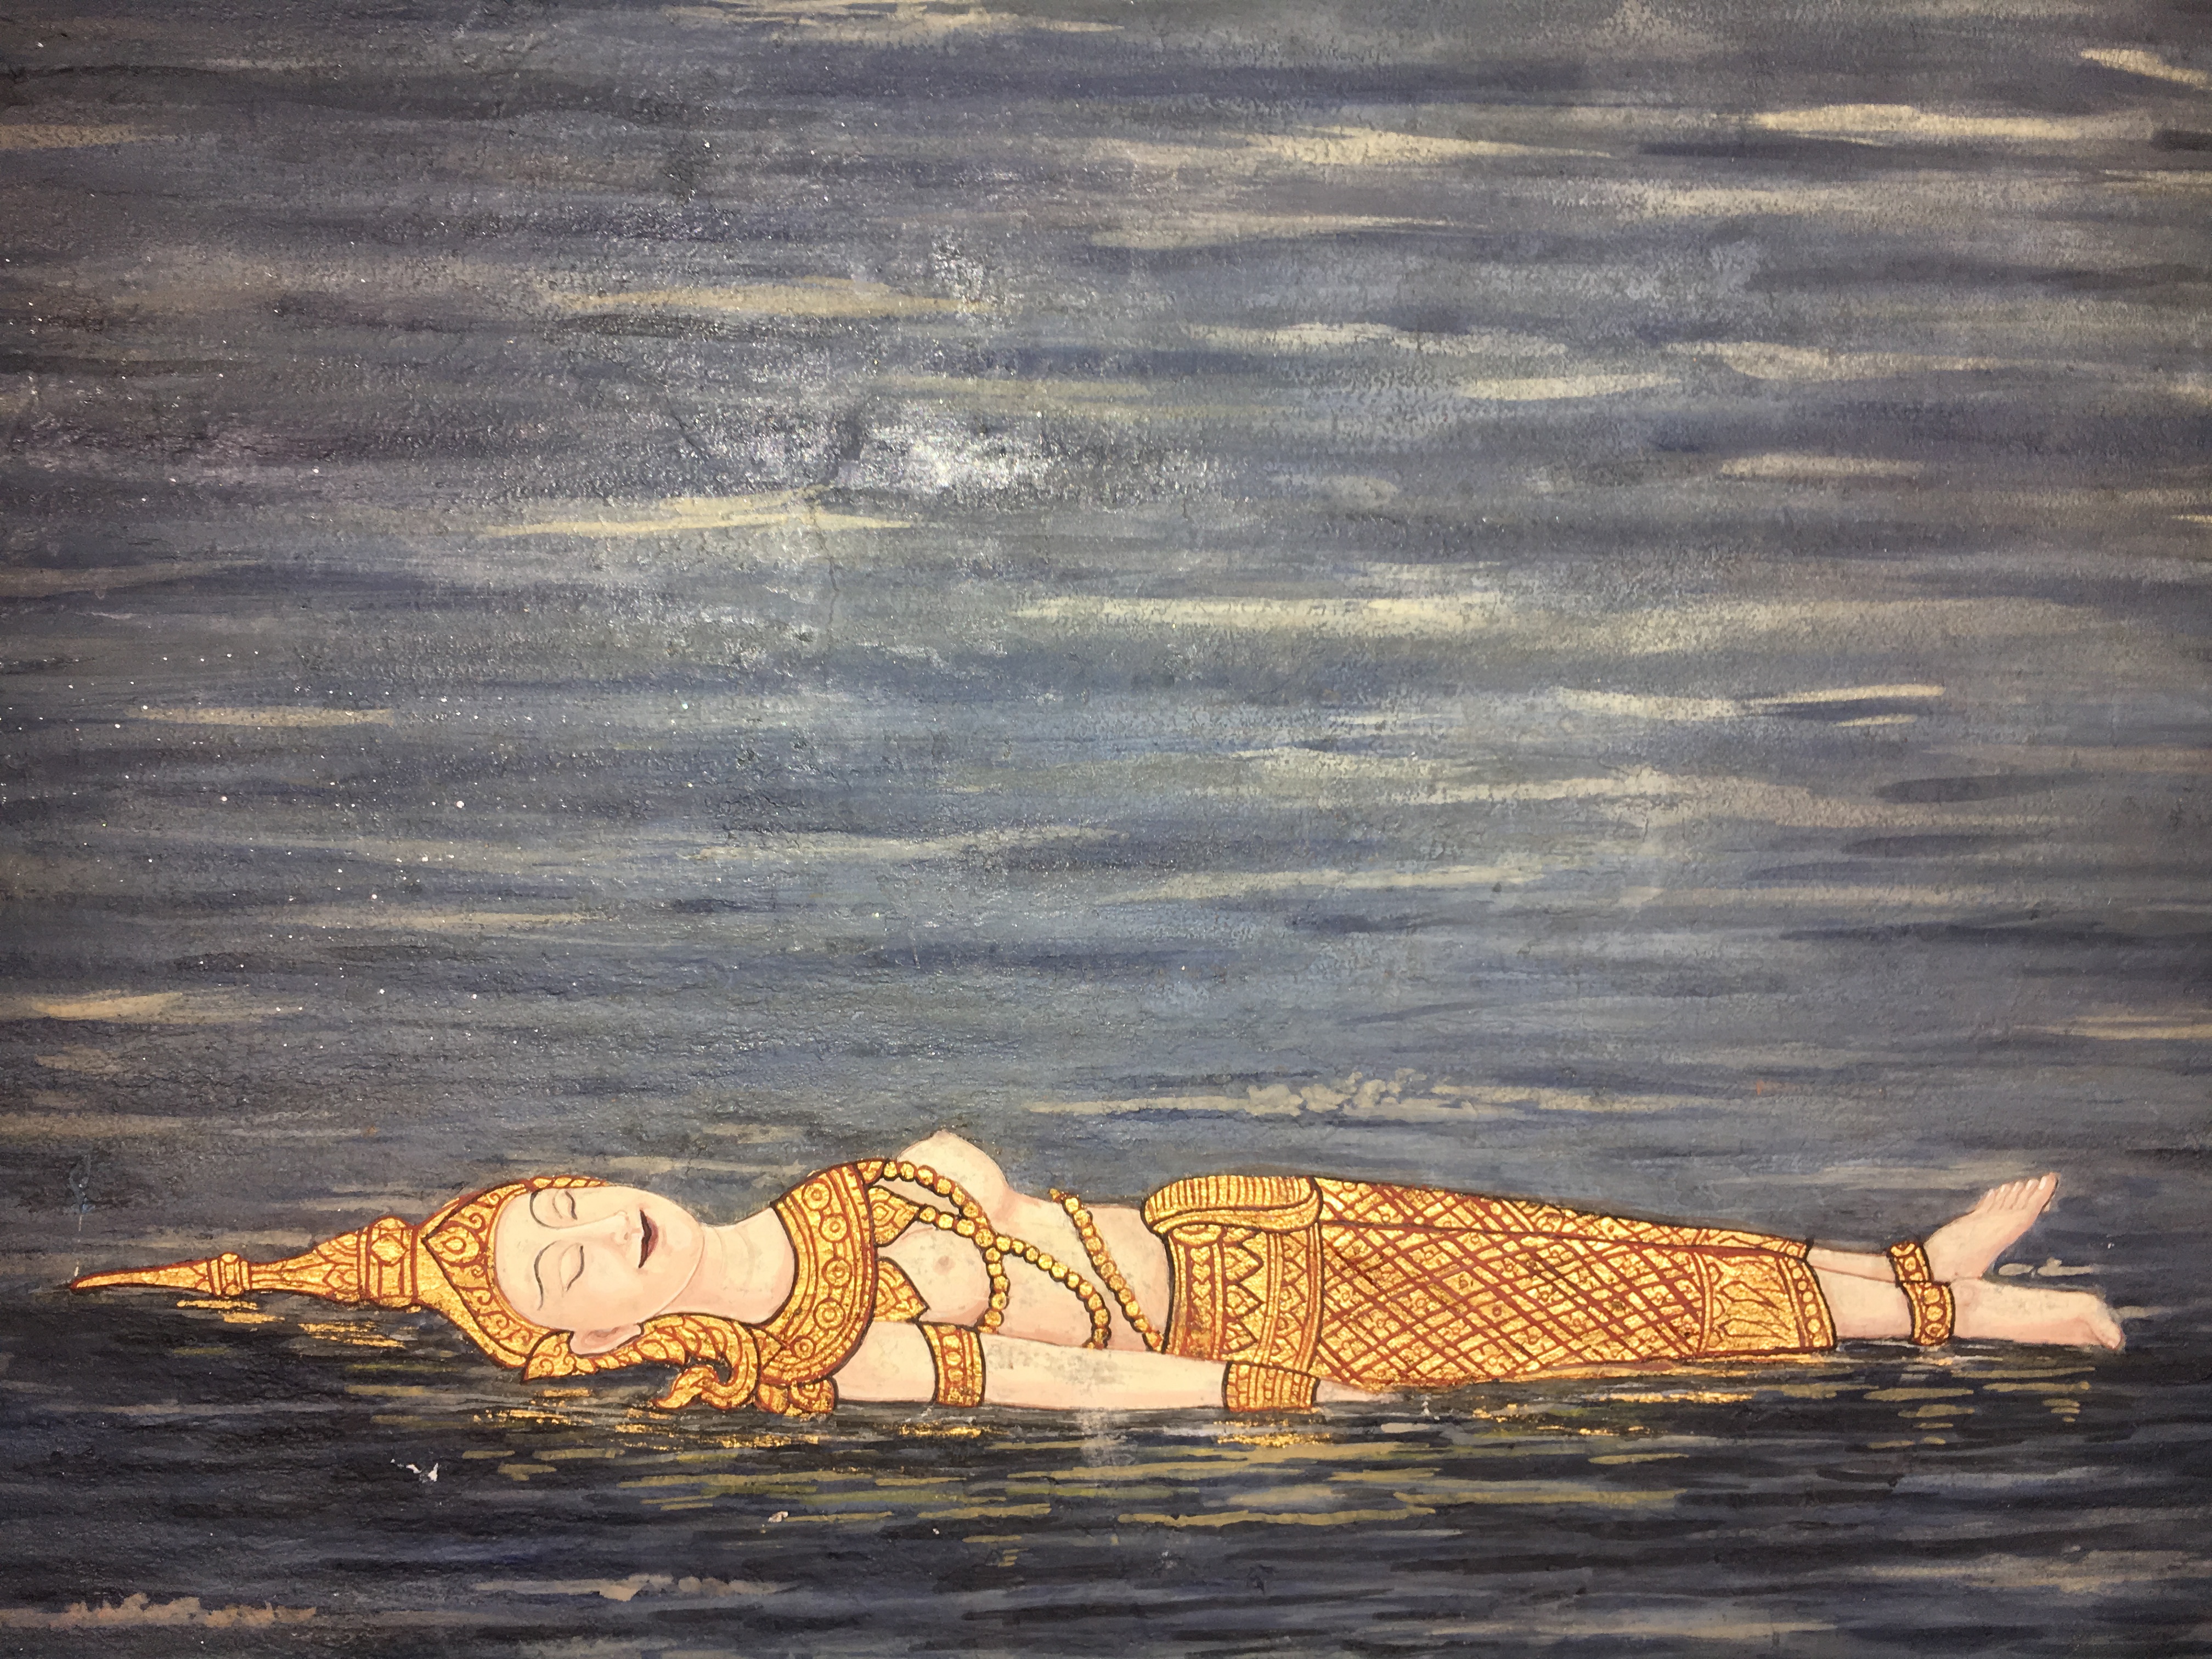
sea, sand, wood, wave, travel, reflection, vehicle, holiday, asia, thailand, painting, places of interest, bangkok, murals, great palace, grand palace, works of art